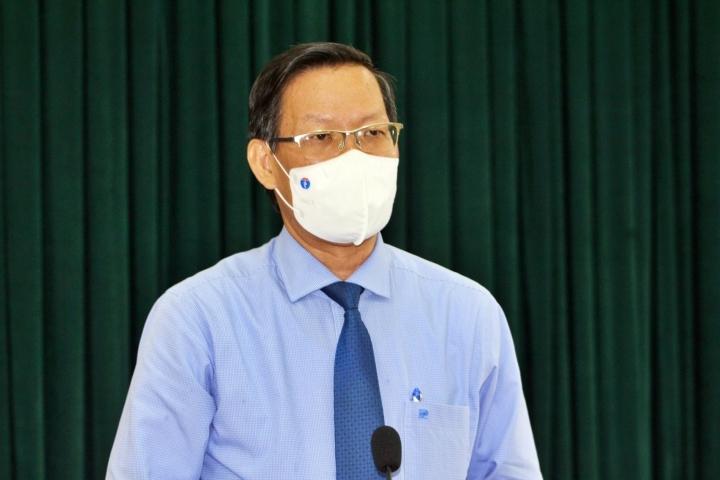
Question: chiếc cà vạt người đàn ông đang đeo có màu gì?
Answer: chiếc cà vạt người đàn ông đang đeo có màu xanh dương